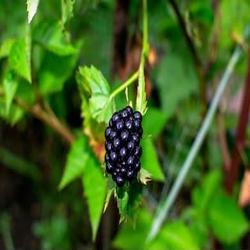
Label: Blackberry